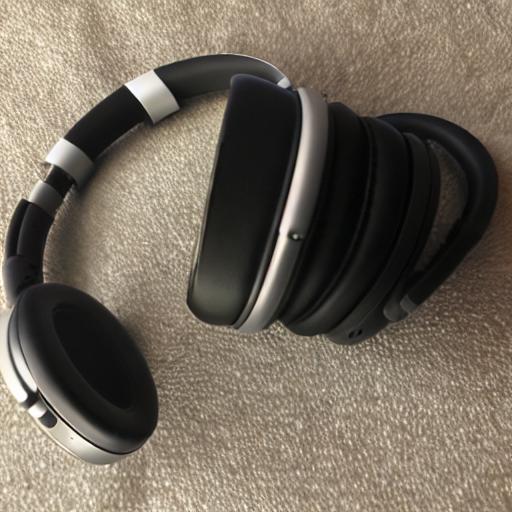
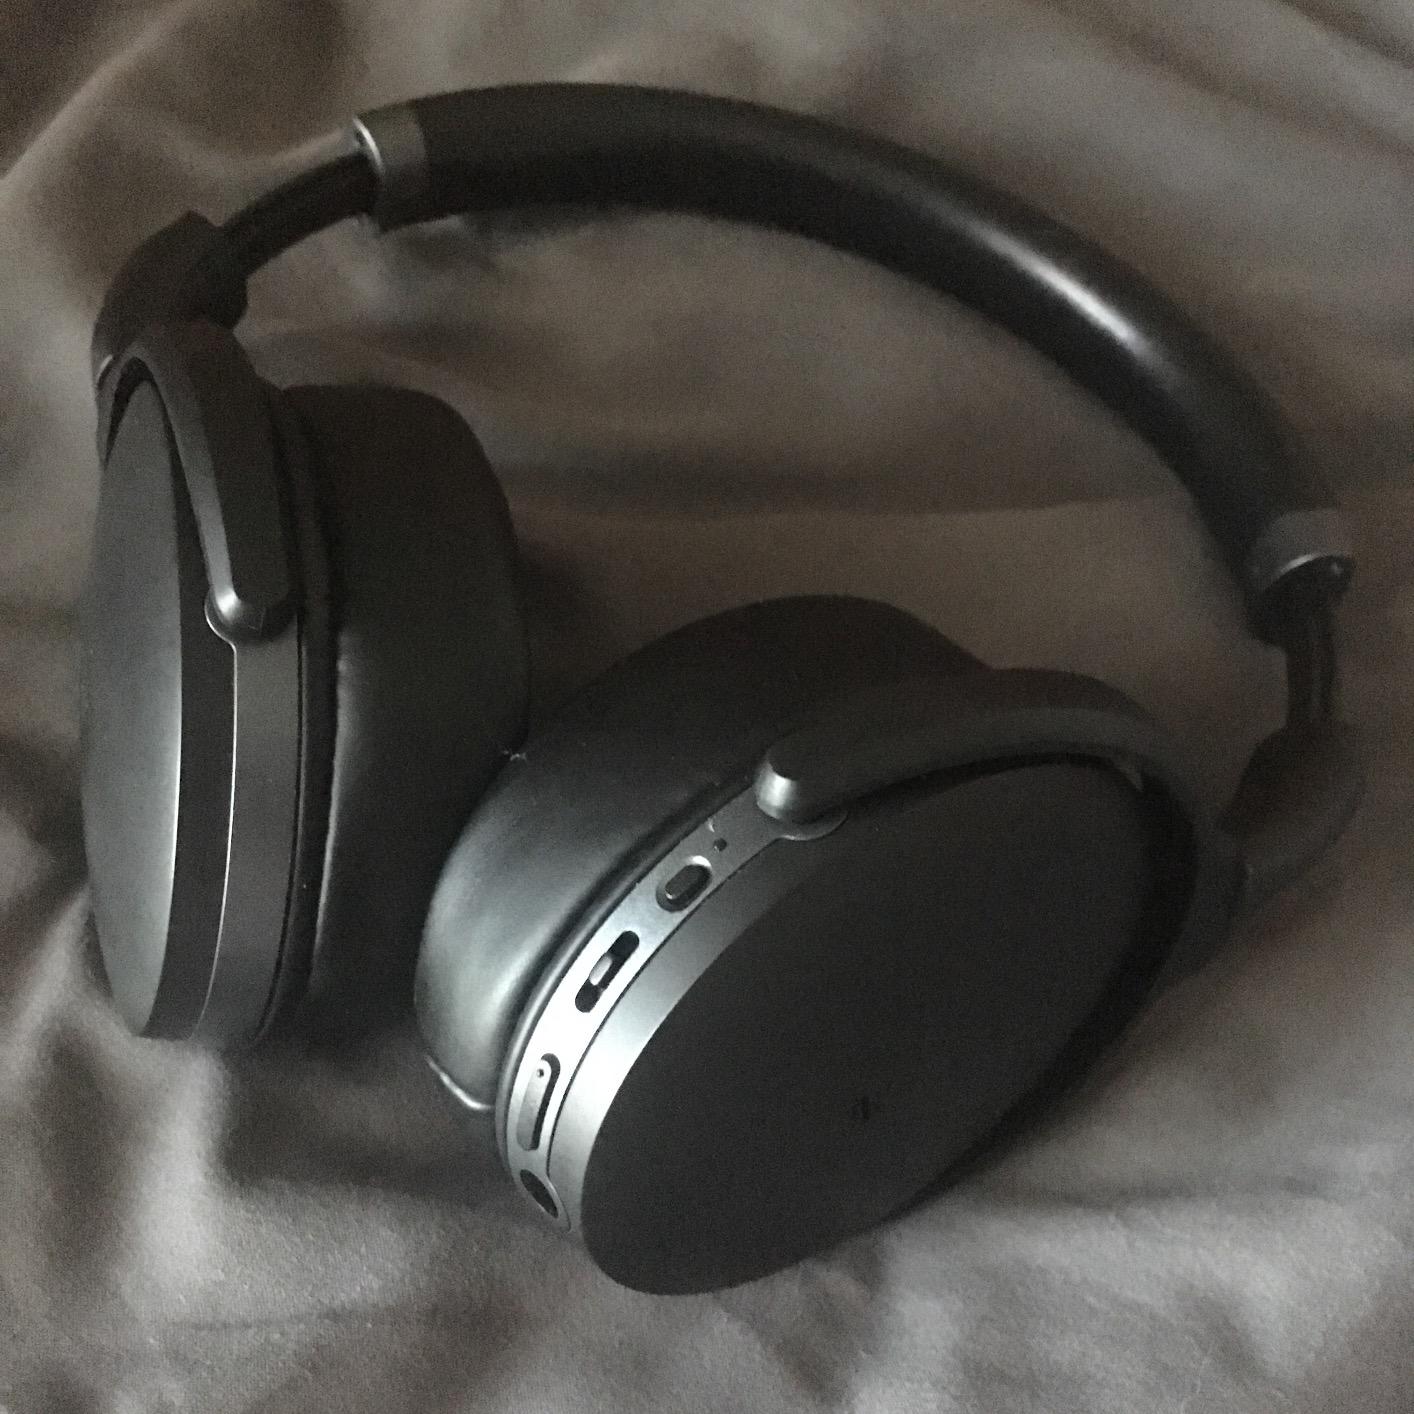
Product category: headphones
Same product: no